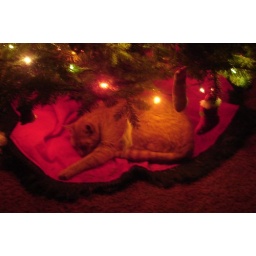
This is the remaining orange tabby cat named Mojo dozing underneath the lighted Christmas tree.